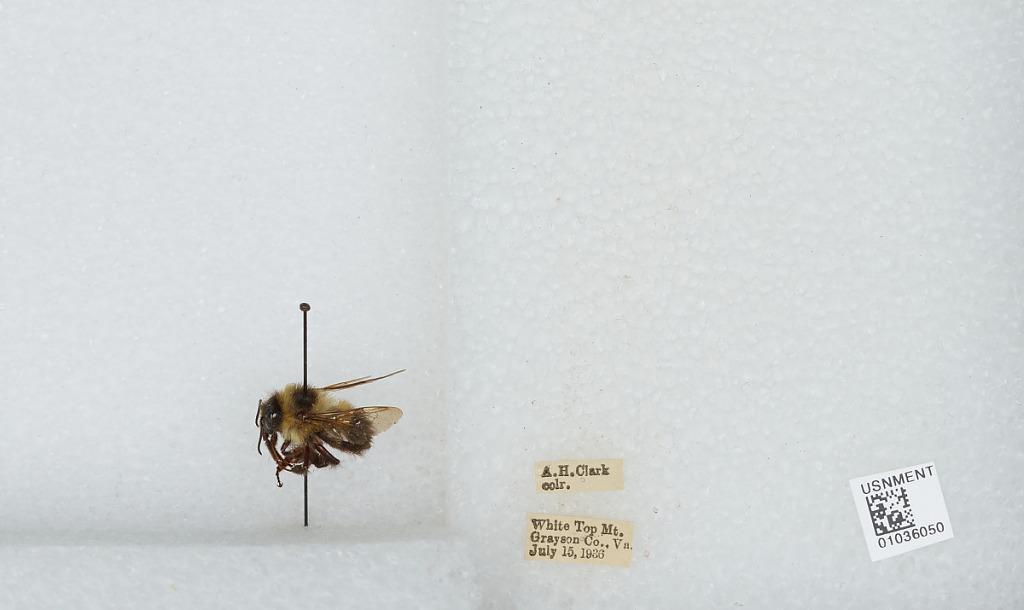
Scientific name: Bombus (Pyrobombus) vagans vagans Smith
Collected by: A. Clark
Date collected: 1936-7-15
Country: United States
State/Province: Virginia
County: Grayson
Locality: Whitetop Mountain
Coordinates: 36.6389, -81.6056